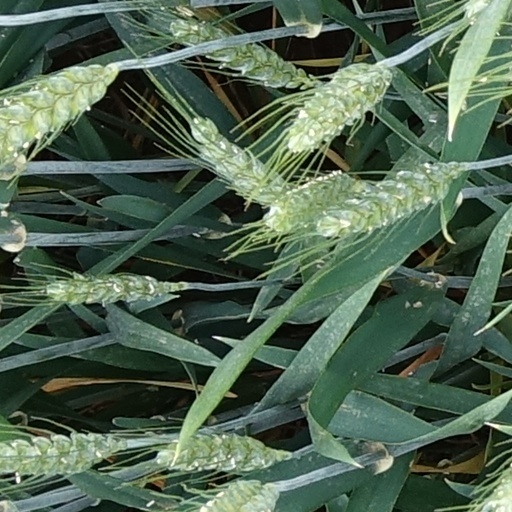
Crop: wheat